Eiger Express

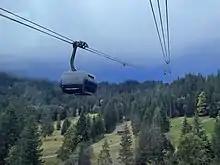
Eiger Express gondola above Grindelwald

The Eiger Express is a tricable gondola lift linking Grindelwald with the Eigergletscher that opened in December 2020.